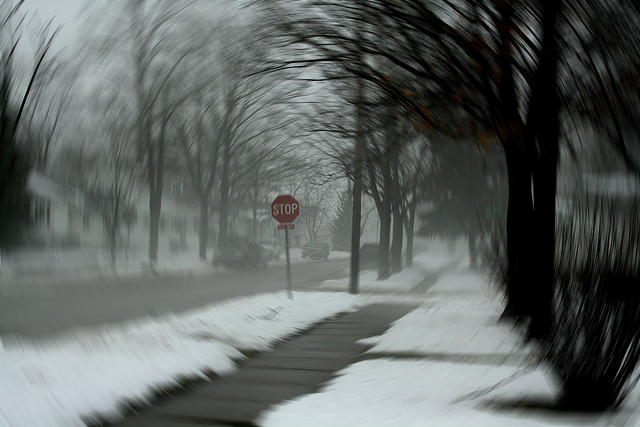
user: Given an image and a question. Answer the question in a short answer. Question: What do they use to clean off the side walk? Short Answer:
assistant: shovel